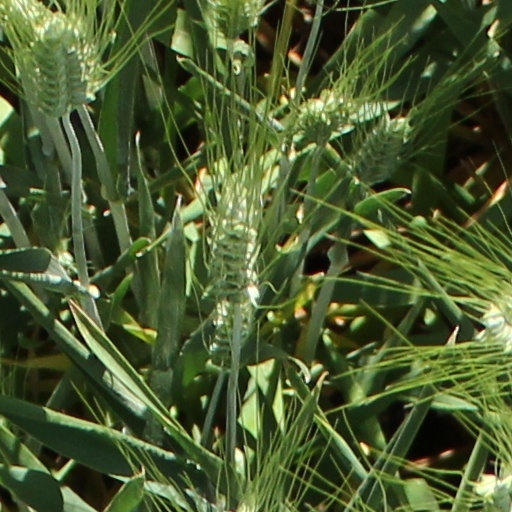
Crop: wheat